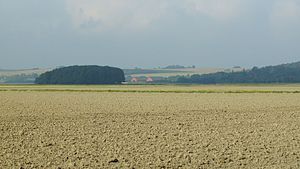
Kolindsund
Det centrale Kolindsund ligger ned til to meter under havets overflade og er frugtbart agerland.
Det centrale Kolindsund
Kolindsund er en tørlagt sø på Djursland med en længde på ca. 25 kilometer. Sundet havde i stenalderen forbindelse fra Grenaa via Pindstrup og Allingåbro til Randers Fjord og Hevring Bugt. Det nordøstlige Djursland var da en ø i stenalderhavet. Vandet i Kolindsund var dengang saltvand. Efter vikingetiden tilsandede fjordmundingen, og Kolindsund blev til en lavvandet sø. Vanddybden har formentlig kun været et par meter, og der har været mulighed for store rørskove på det lave vand.